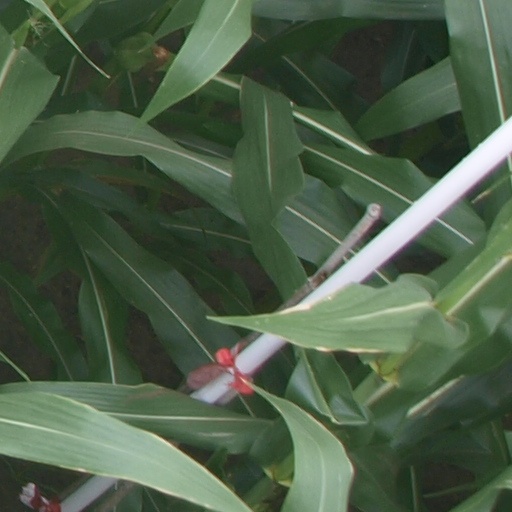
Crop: maize; corn